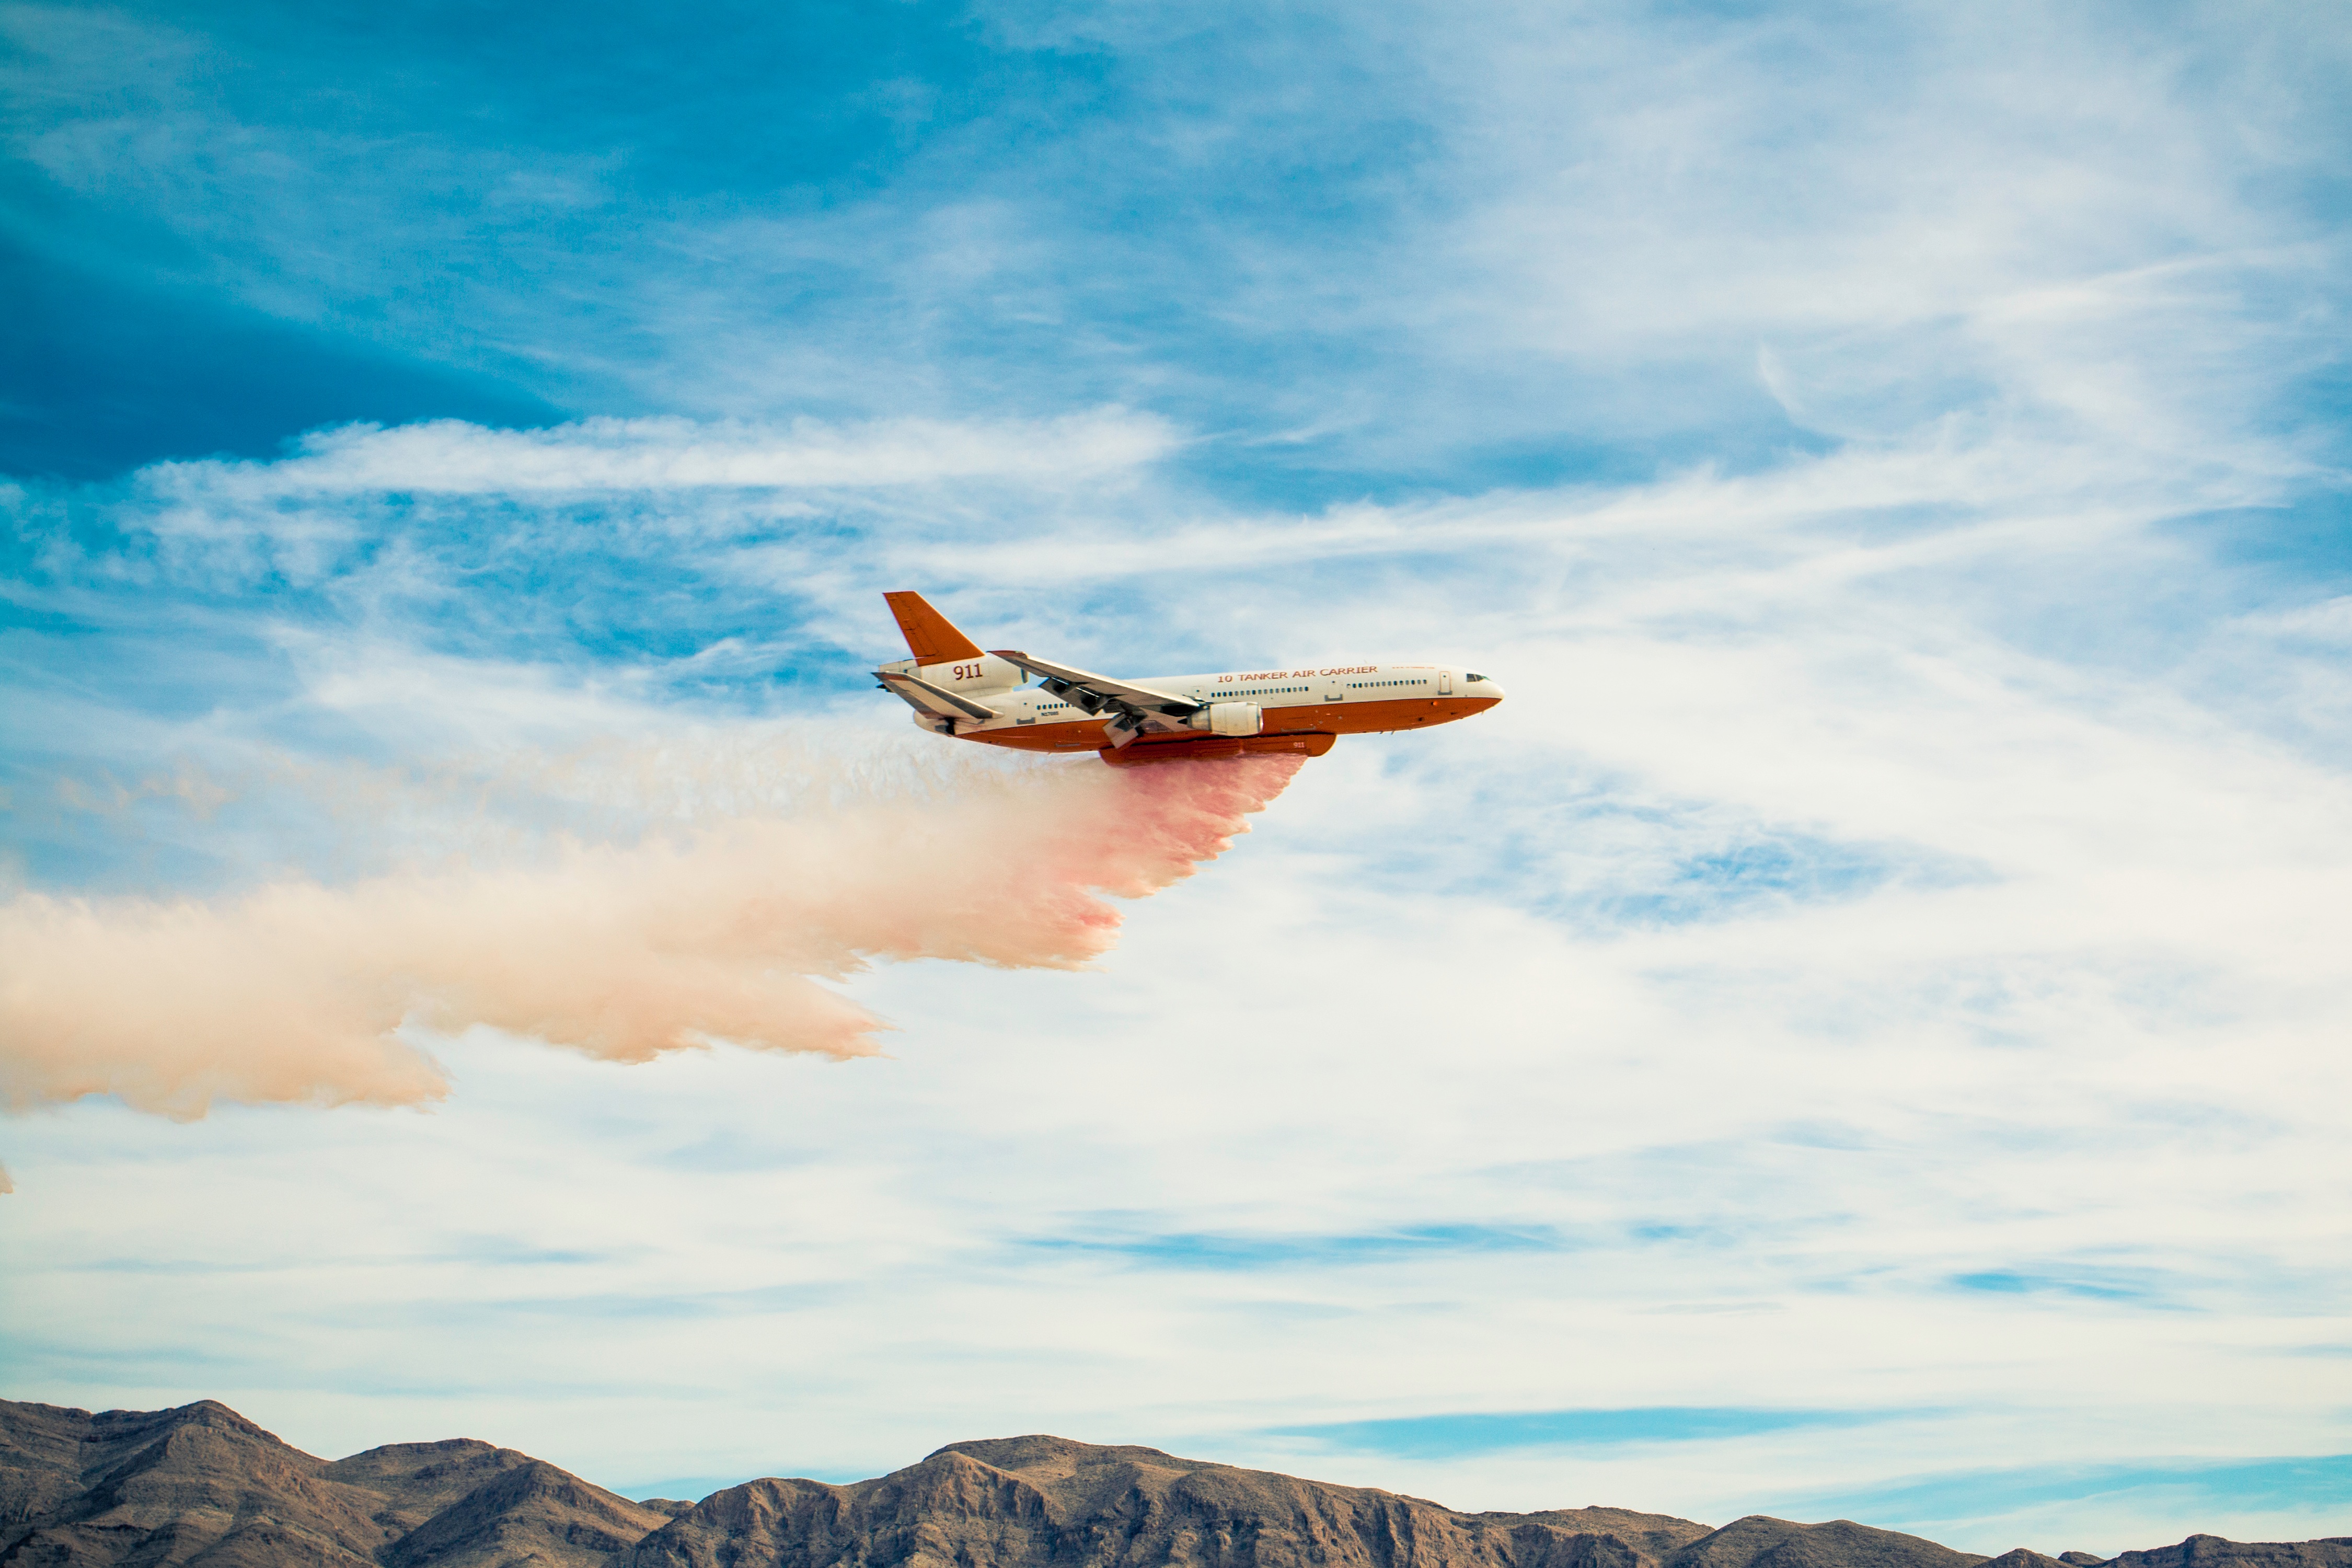
sea, ocean, wing, cloud, sky, wave, flying, airplane, plane, aircraft, vehicle, flight, blue, firefighter, atmosphere of earth